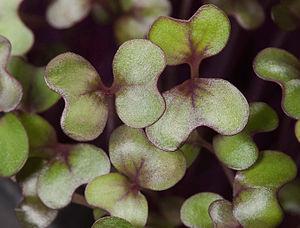
Les micropousses sont des plantes récoltées au stade de très jeunes pousses, pour la consommation.
Le chou rouge est une forme de chou cabus — la plupart du temps de couleur pourpre — aux propriétés culinaires et chimiques diverses.